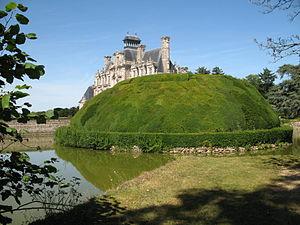
Château de Beaumesnil, à Beaumesnil dans l'Eure
Le château de Beaumesnil est situé dans la commune de Beaumesnil, département de l’Eure, en Normandie.
La liste des sites classés de l'Eure présente les sites classés du département de l'Eure. Selon une mesure du 14 octobre 2014, ils sont au nombre de 154, couvrant une superficie de 12 562 hectares, soit 2,07 % du département.